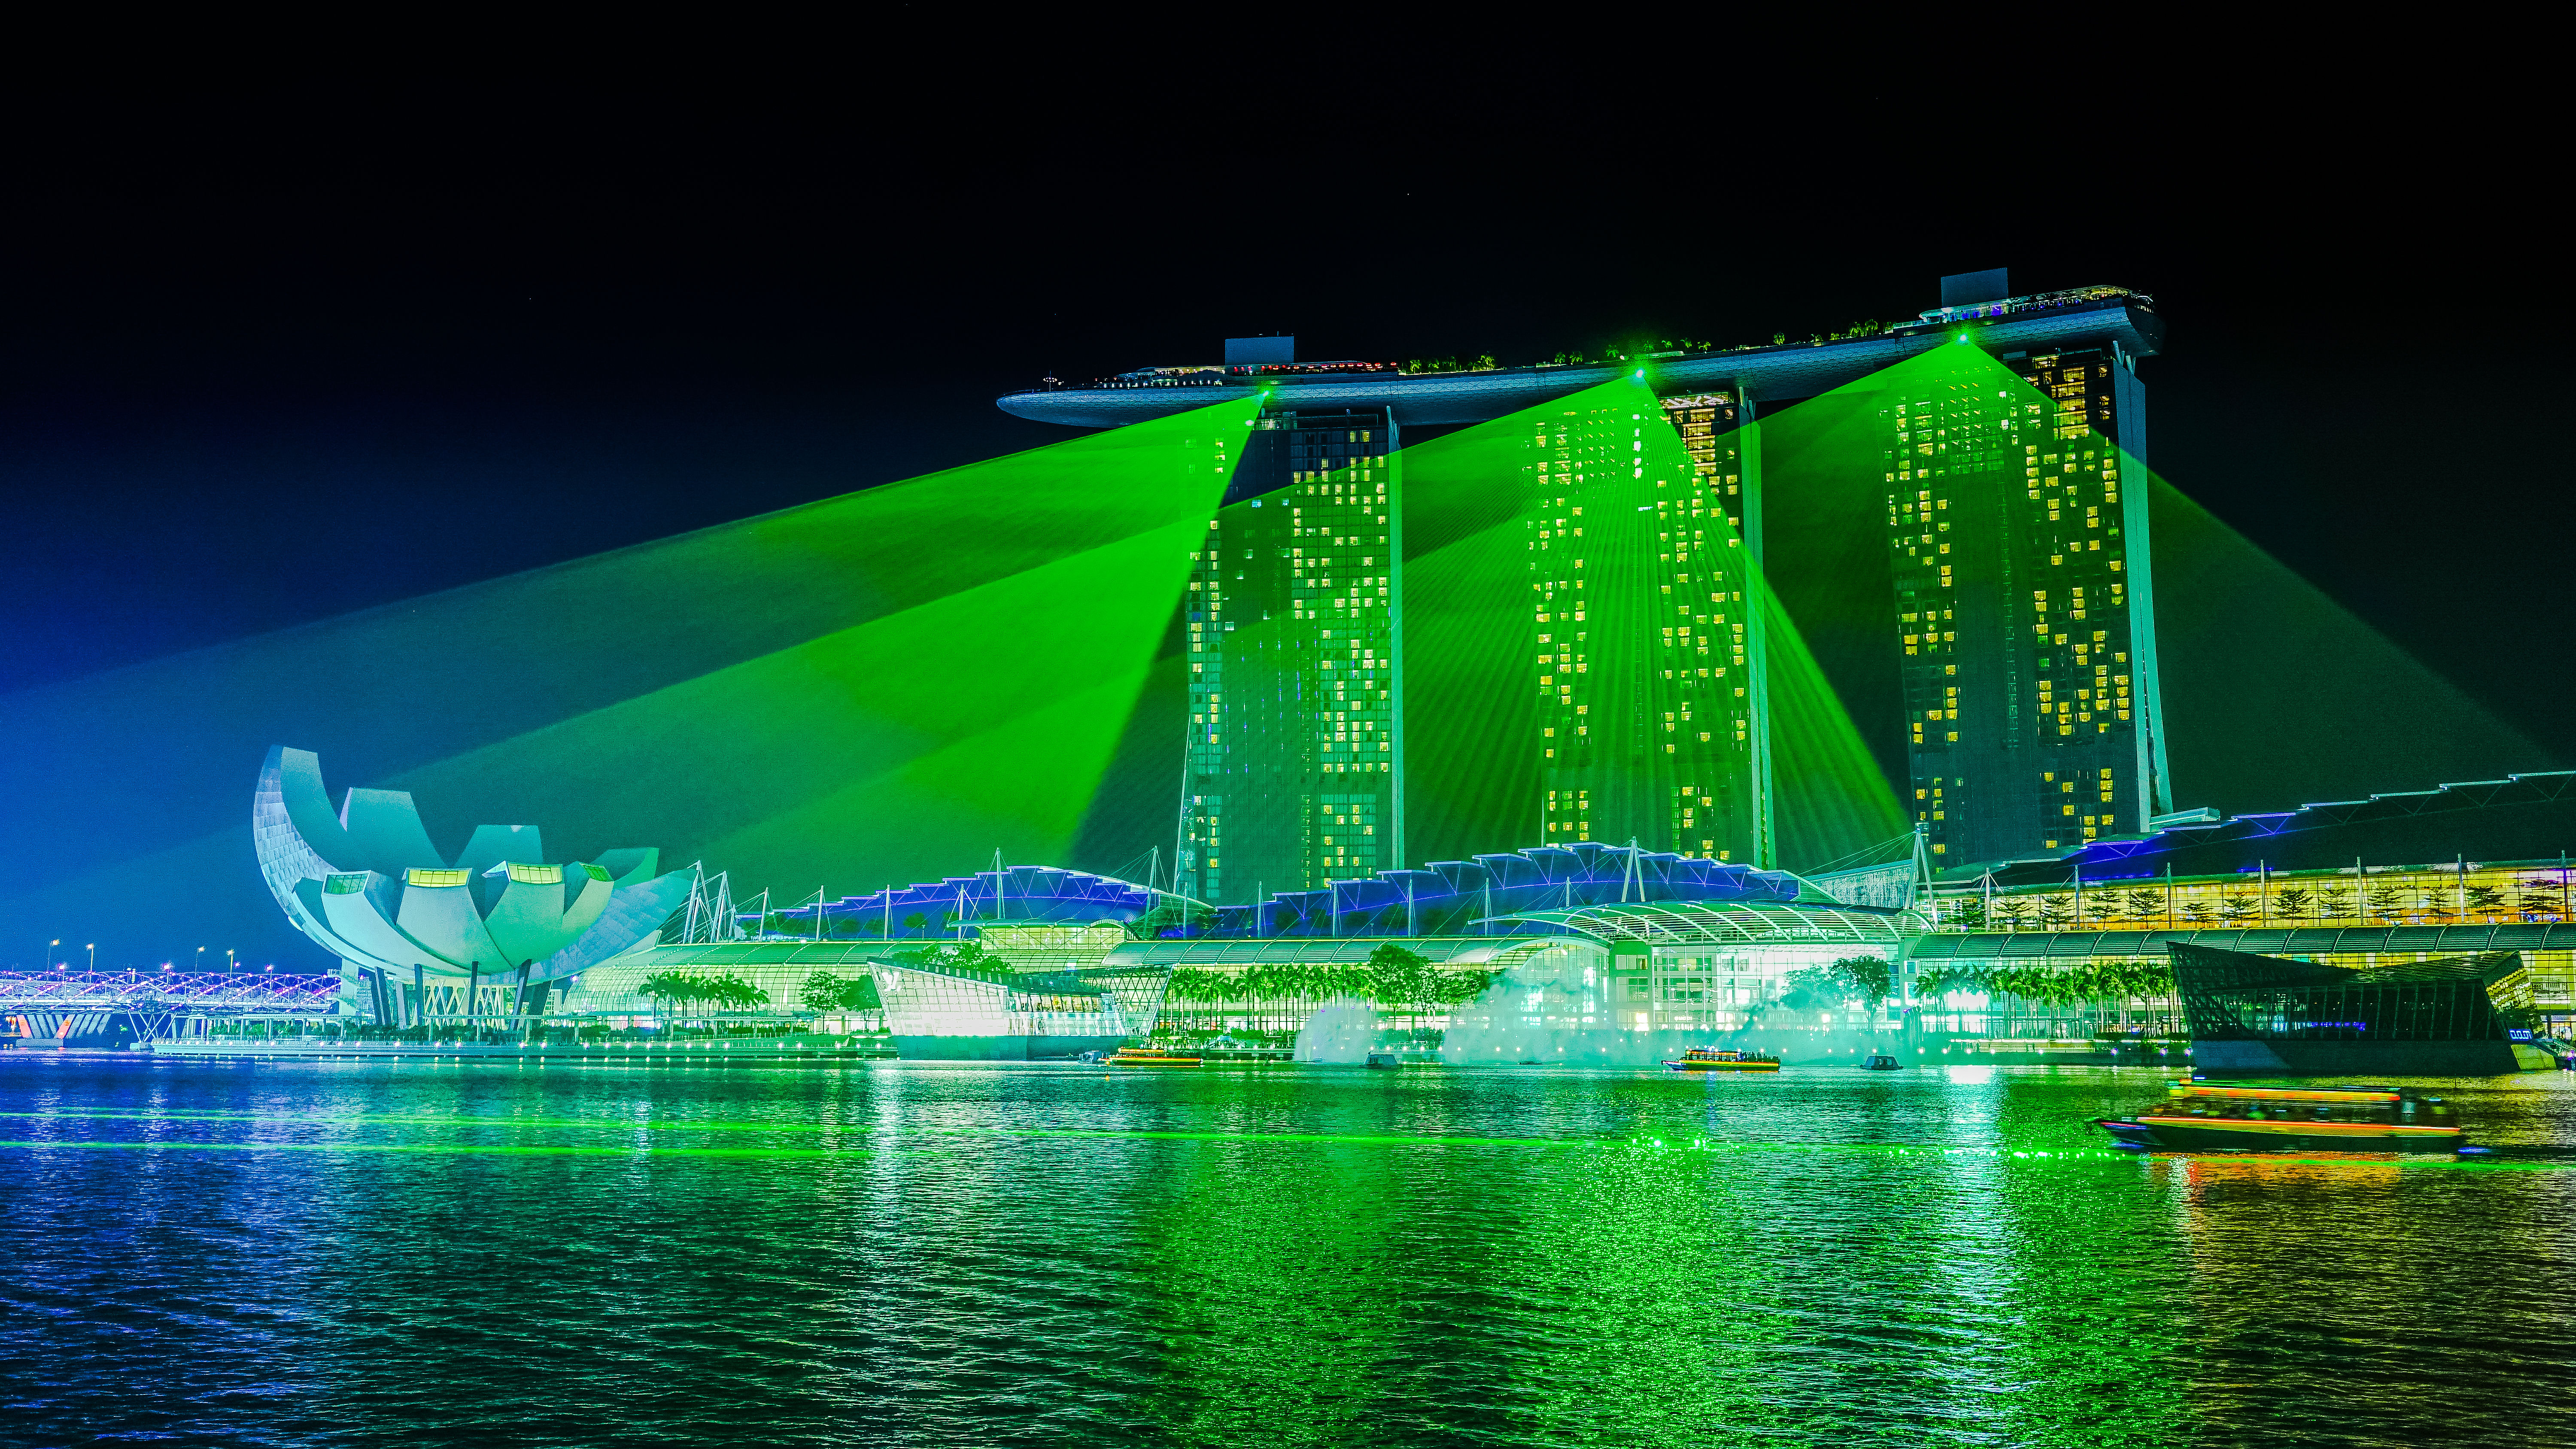
light, bridge, night, reflection, landmark, stadium, cool image, singapore, i, marinabay, ilce7m2, laserlights, marinabaysands, wonderfullshow, greenlasers, greenlasershower, lasers, fe3518z, wonderfull, cable stayed bridge, nonbuilding structure